Yves Dreyfus

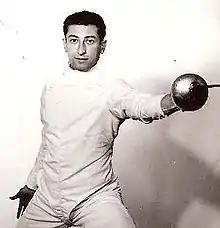
Yves Dreyfus (1963)

Yves Dreyfus (17 May 1931 – 16 December 2021) was a French epee fencer who won two bronze medals as part of the French Olympic épée team, one in 1956 and one in 1964.